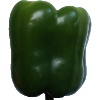
Label: green_pepper